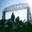
Label: bridge